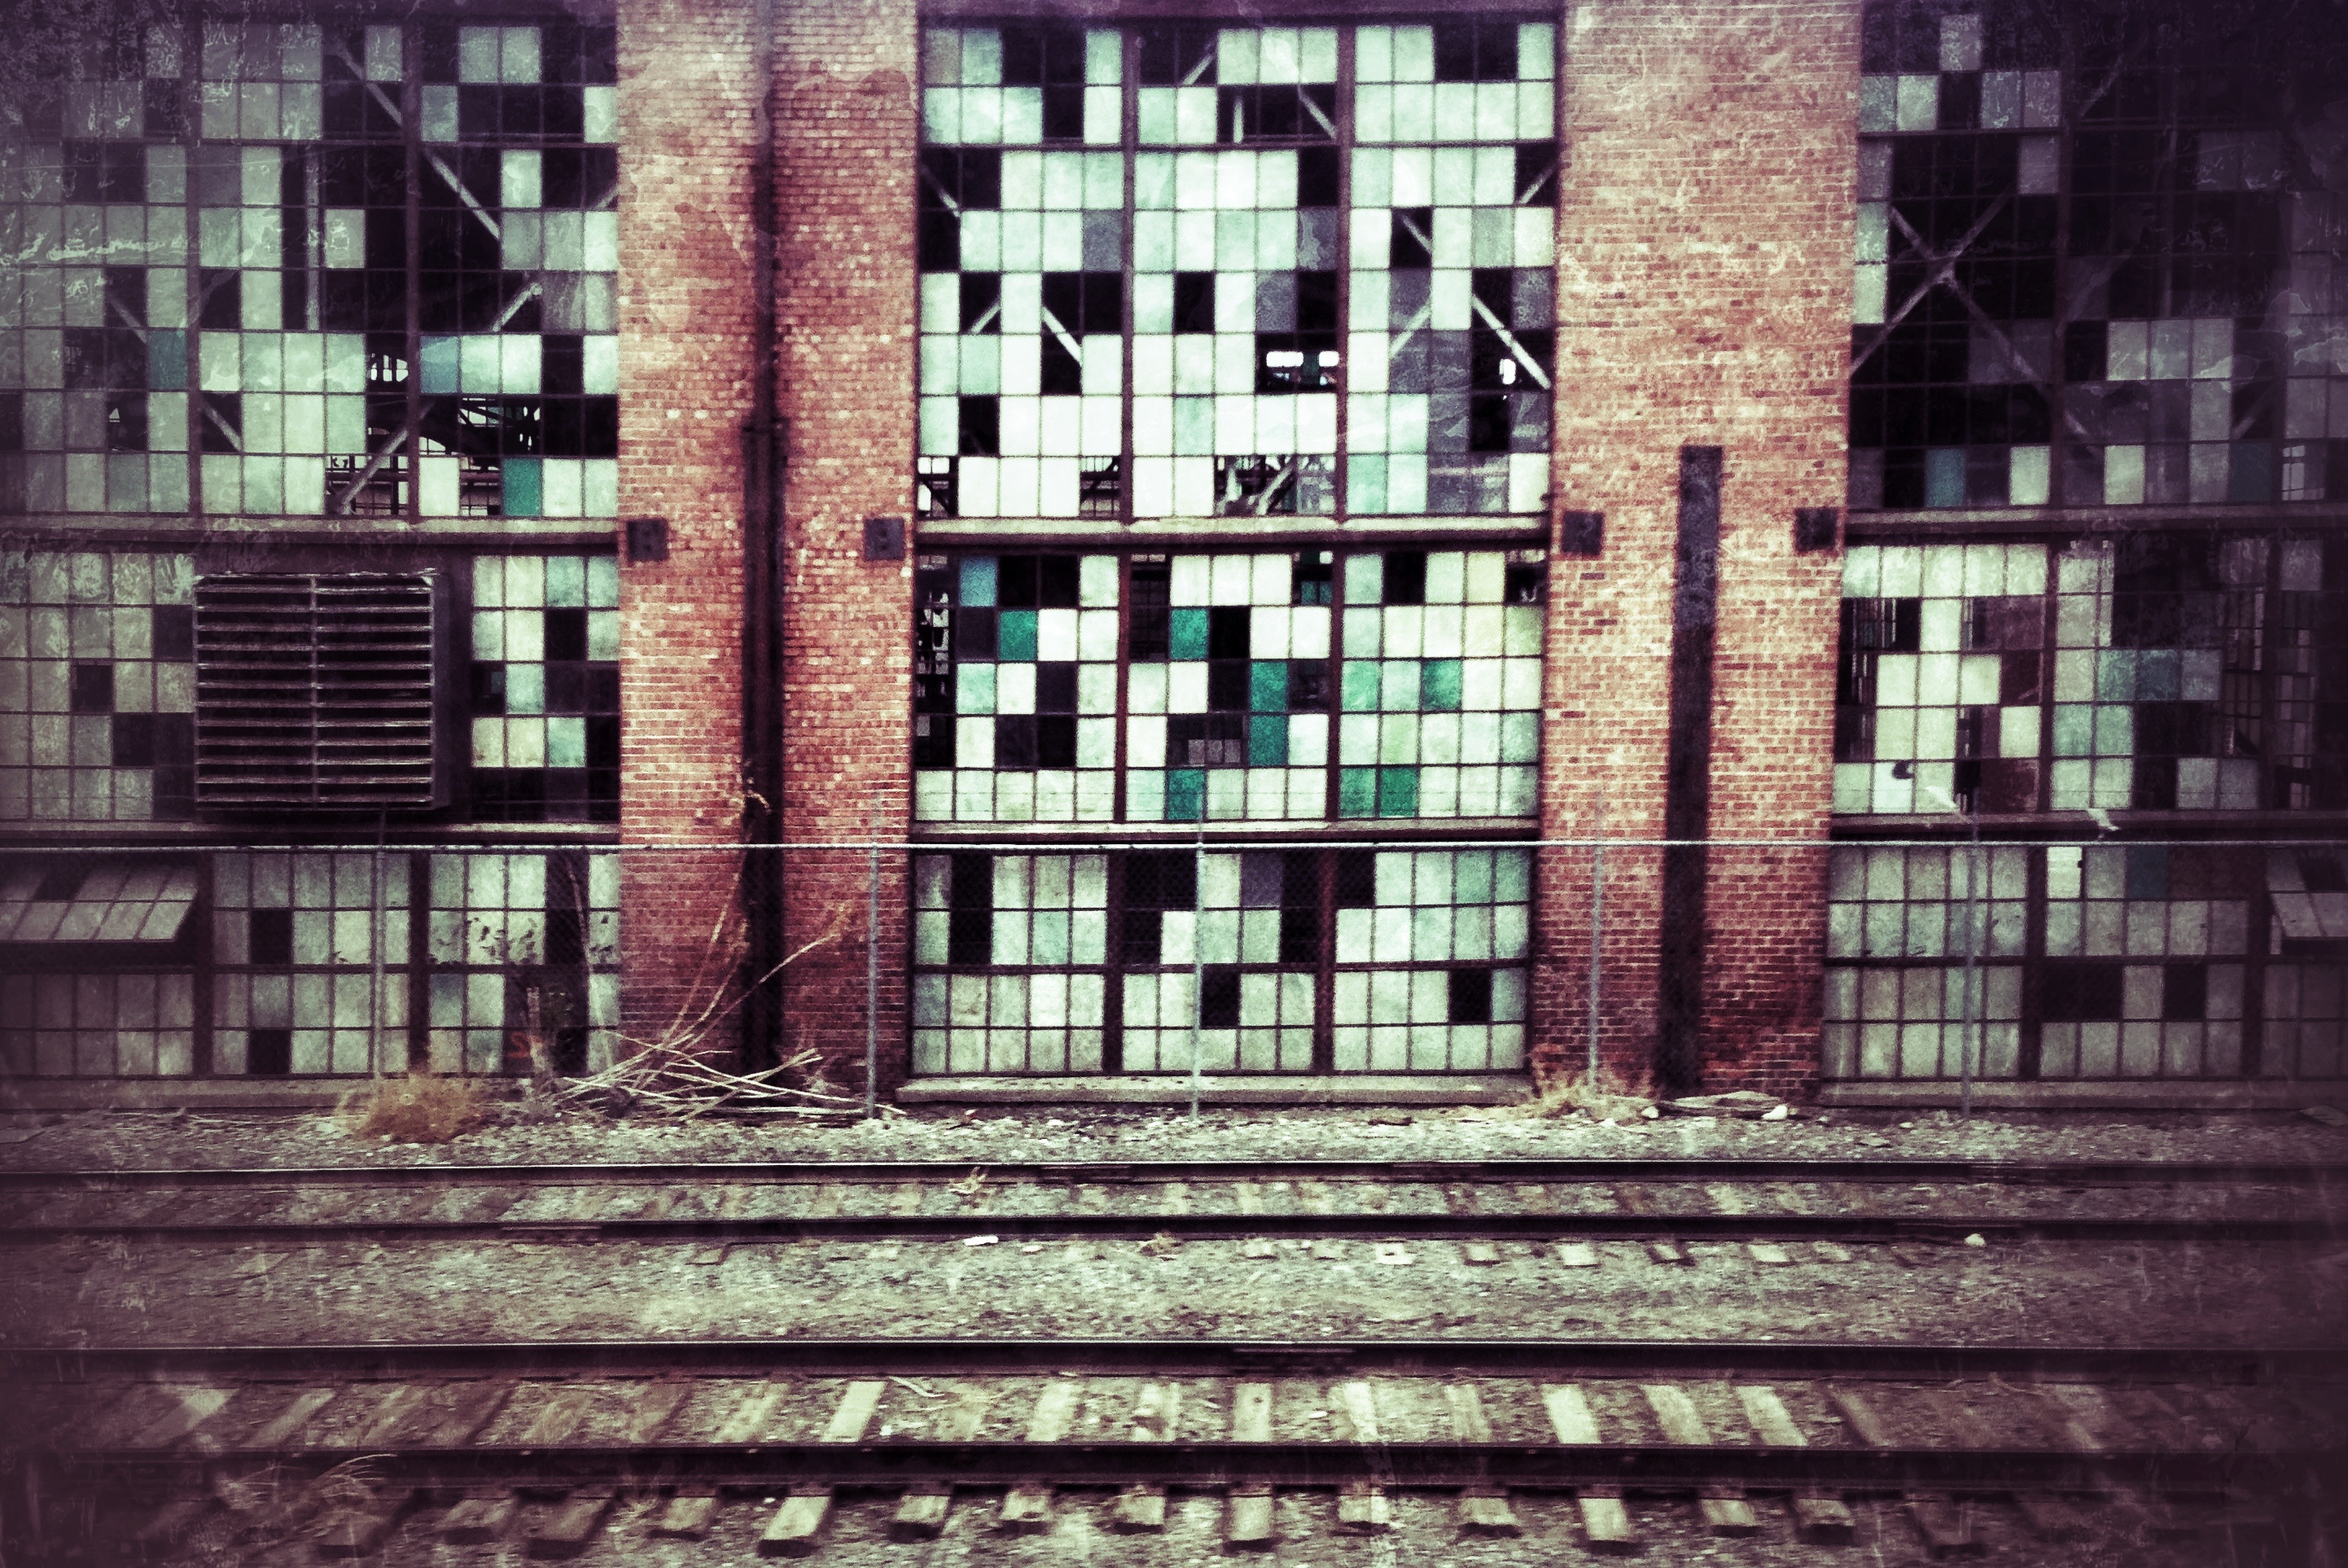
architecture, texture, window, wall, line, color, facade, monochrome, brick, art, symmetry, image, shape, raildog, urban area